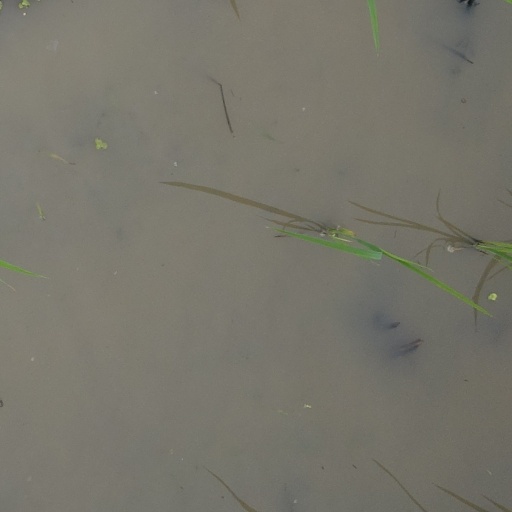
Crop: rice